Ludovico Ottavio Burnacini

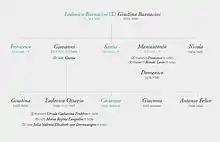
Samantha Santi o De Santi, Rudi Risatti: Family tree of the Burnacini family based on Biach-Schiffmann in 1931. State of research: 2019.

Between 1666 and 1668 Lodovico Ottavio Burnacini constructed the so-called "Theater auf der Kurtine", which rose next to the fortification of the imperial palace ("Burgbastei") at the site of today’s court library, near Josefsplatz.